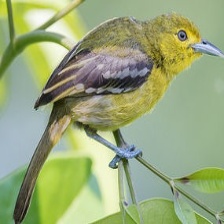
Species: COMMON IORA
Scientific name: AEGITHINA TIPHIA